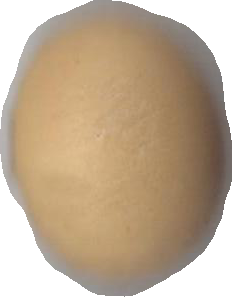
Variety: Dega